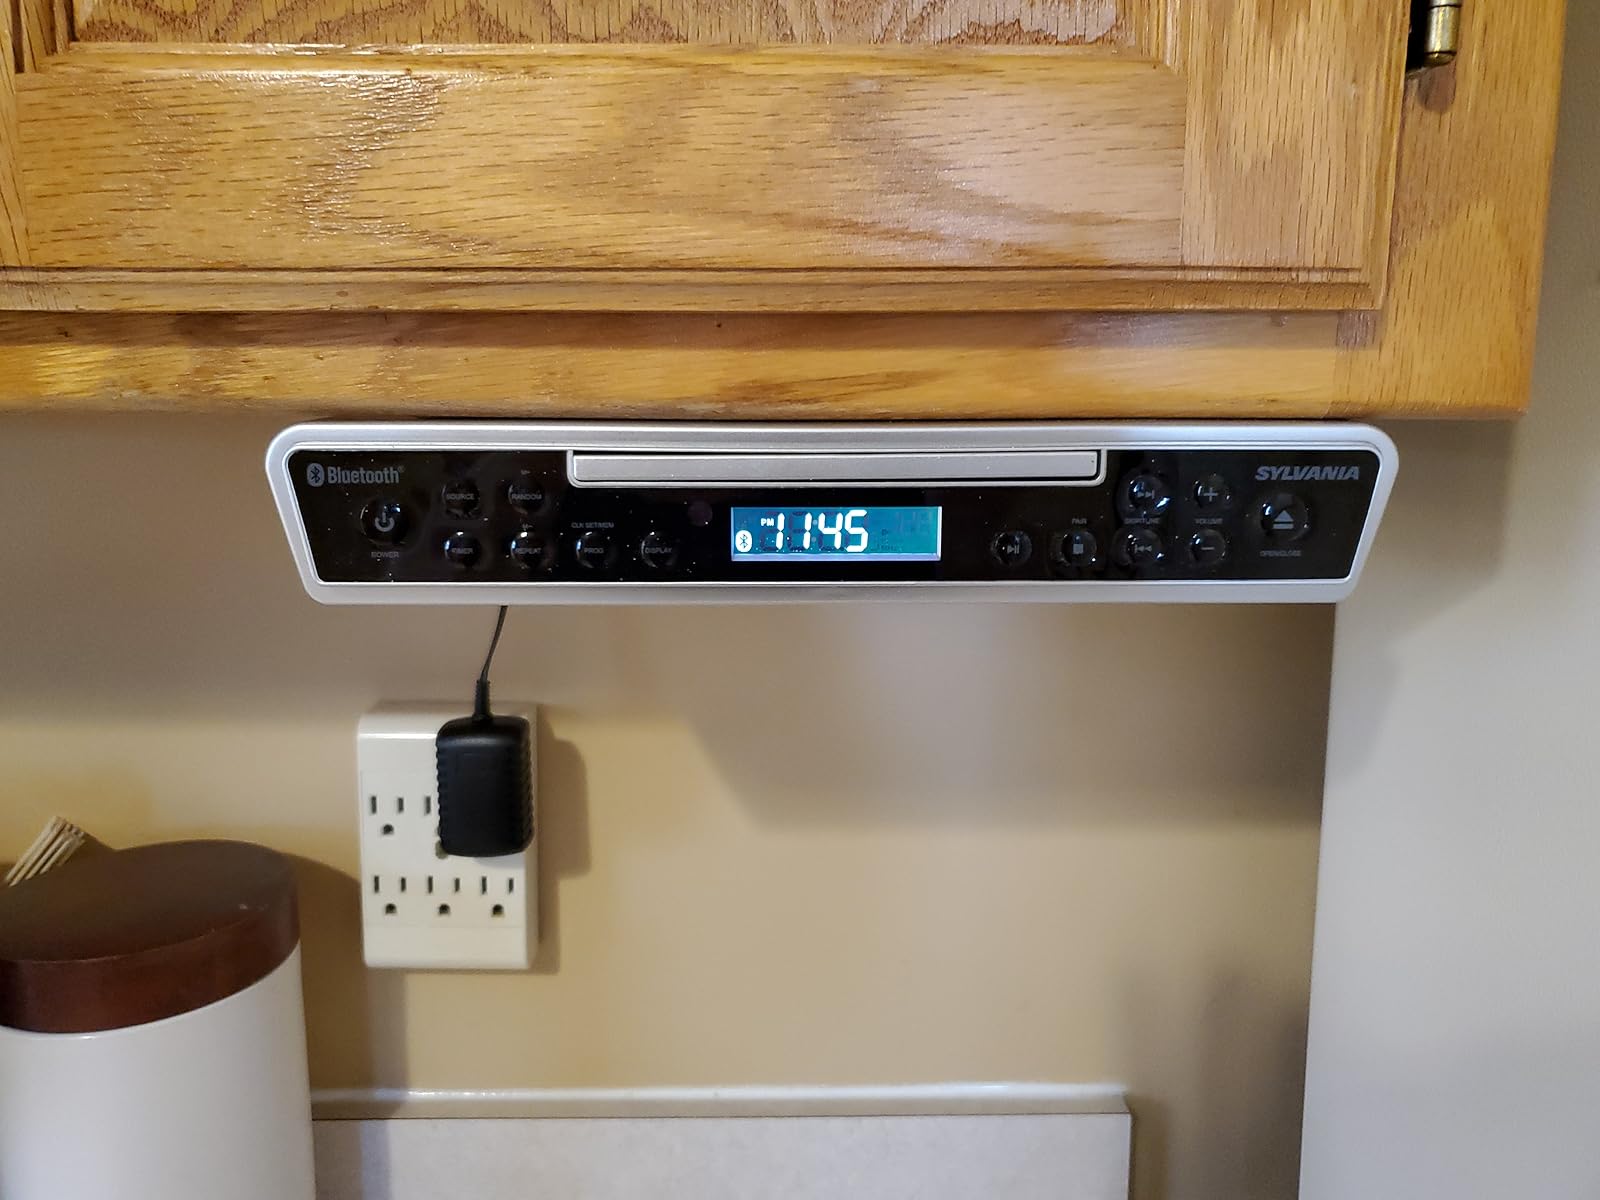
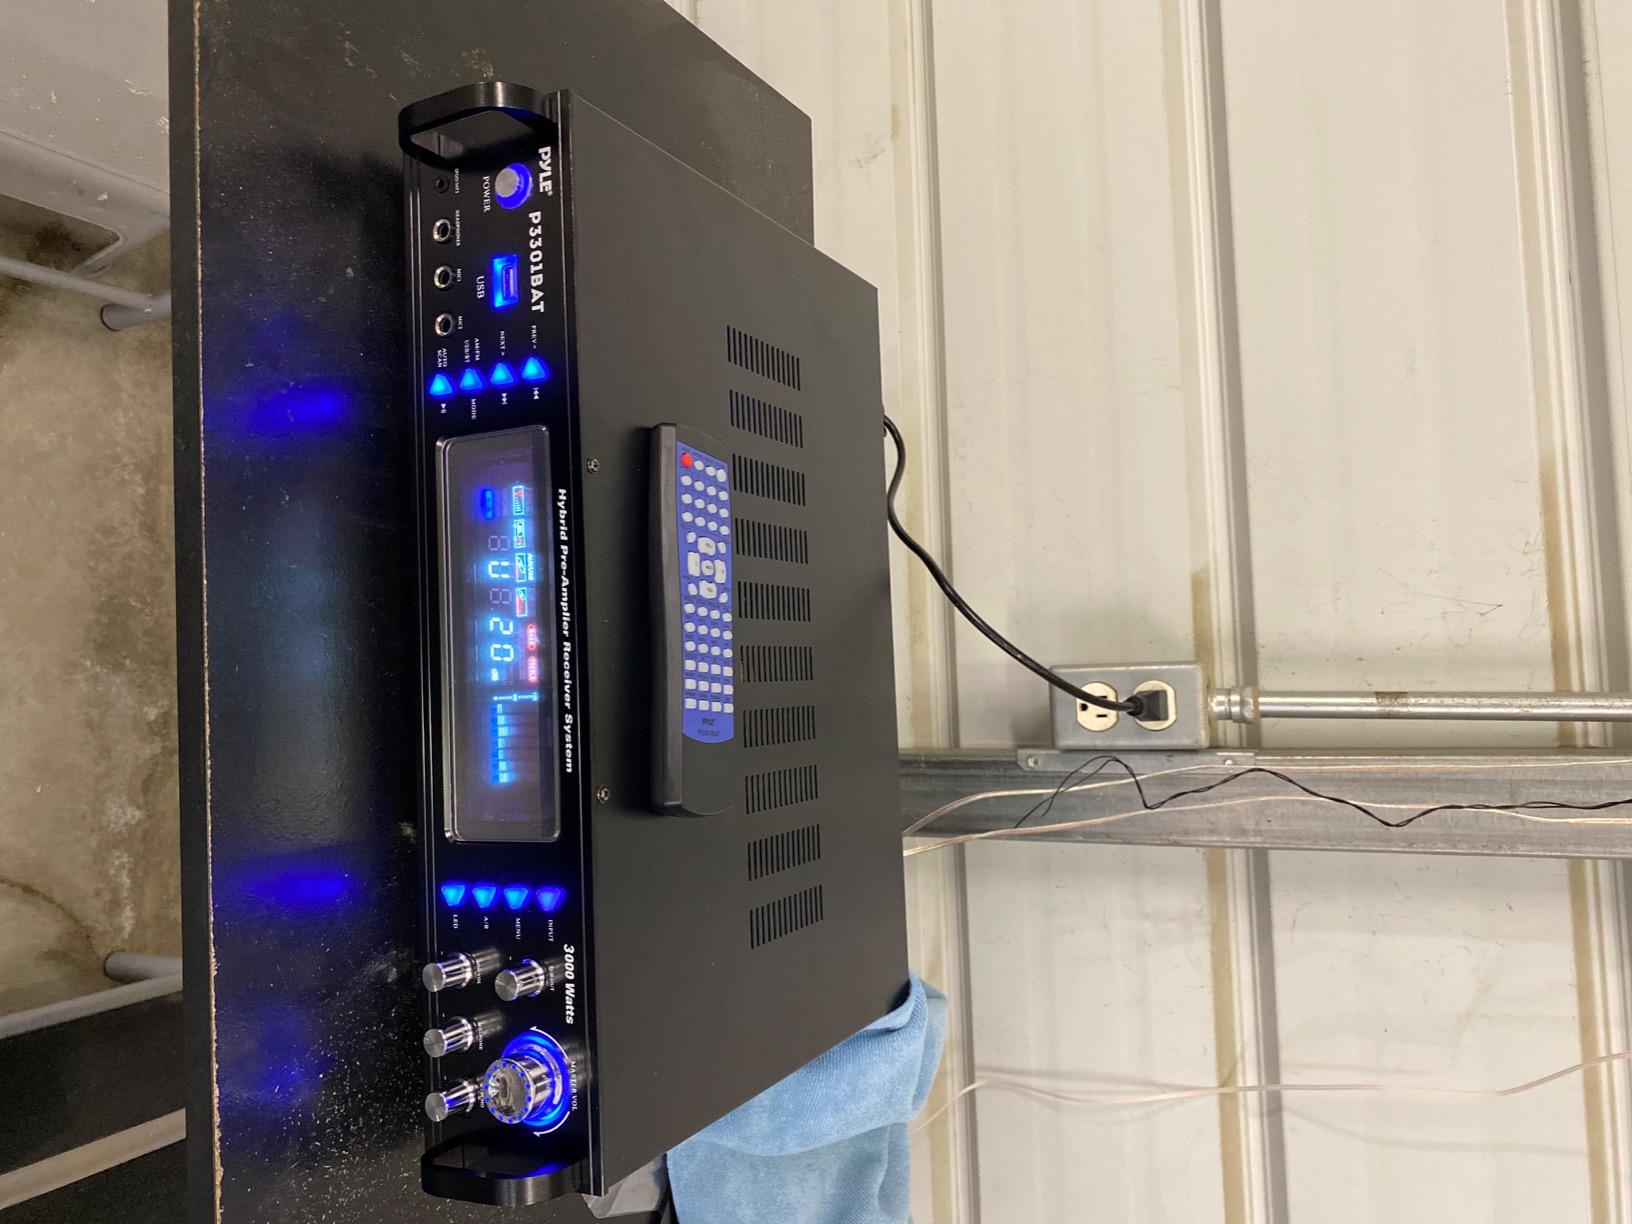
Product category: radio
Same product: no